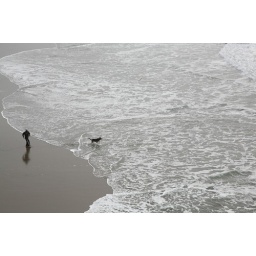
This dog and owner were having fun on the beach in San Francisco.